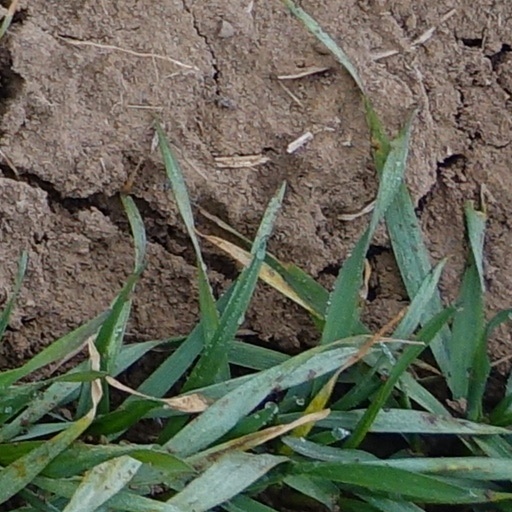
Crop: wheat